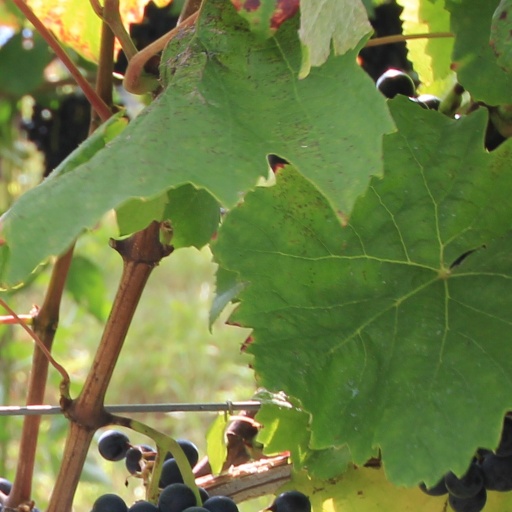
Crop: grape